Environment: real
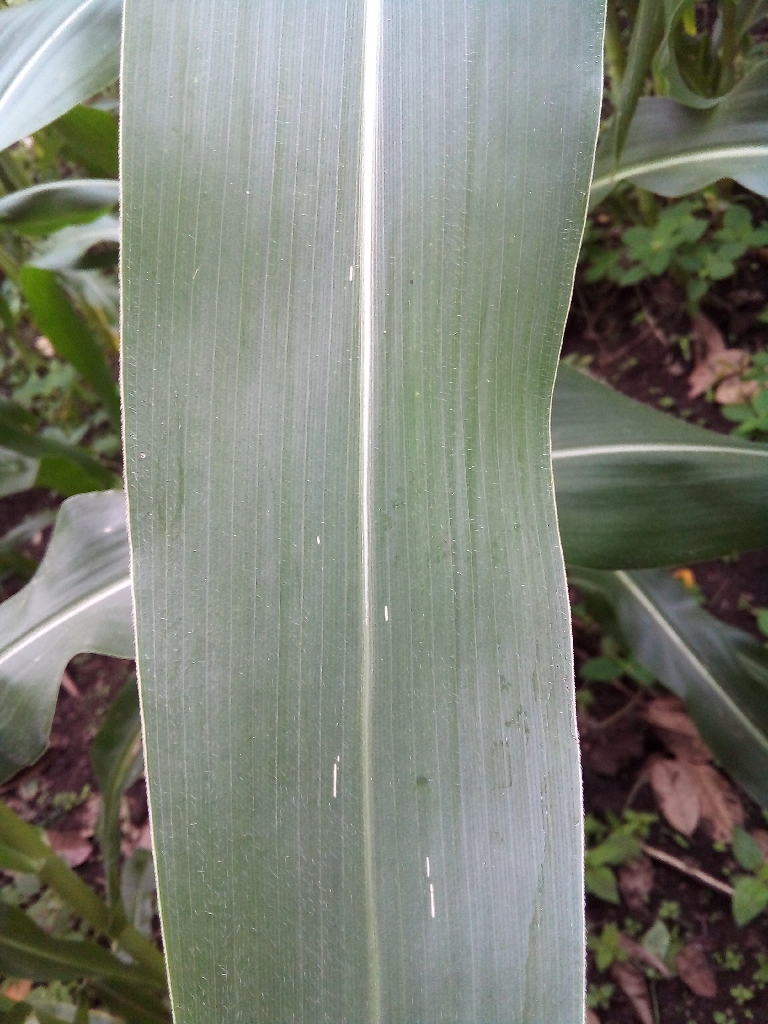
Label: healthy